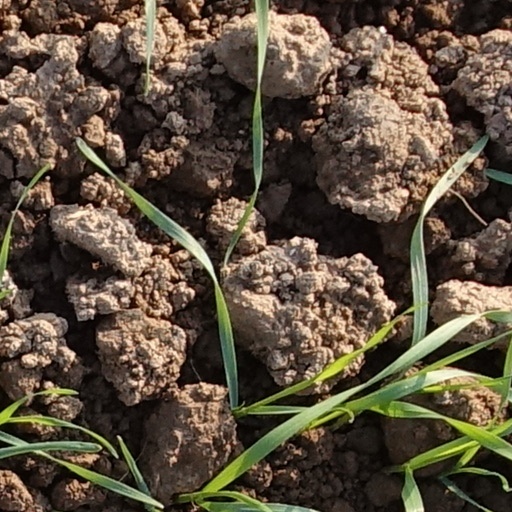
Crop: wheat